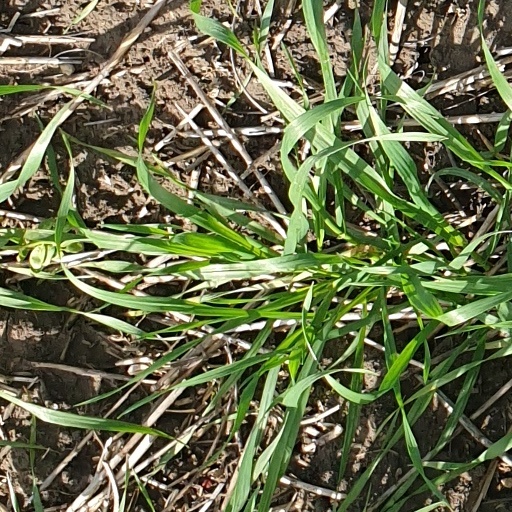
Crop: wheat